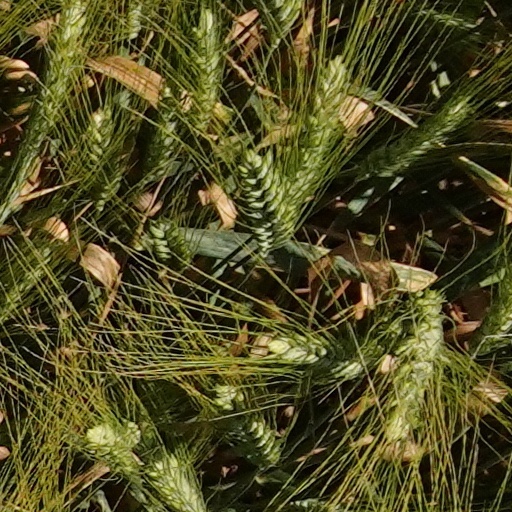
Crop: wheat